Place de la République, Strasbourg

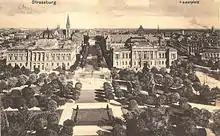
Center and east side of the square (then still called "Kaiserplatz") around 1915, looking to St. Paul's Church and the University palace

The Place de la République ("Republic Square"; former , "Imperial Square") is one of the main squares of the city of Strasbourg, France. It is surrounded on three sides by five buildings only, of which none is residential: the Palais du Rhin, the National and University Library, the Théâtre national de Strasbourg, the Préfecture of Grand Est and Bas-Rhin, and the tax center "Hôtel des impôts". All of these buildings are classified as "monuments historiques". The fourth side of the square is devoid of buildings, facing the Faux-Rempart Canal.